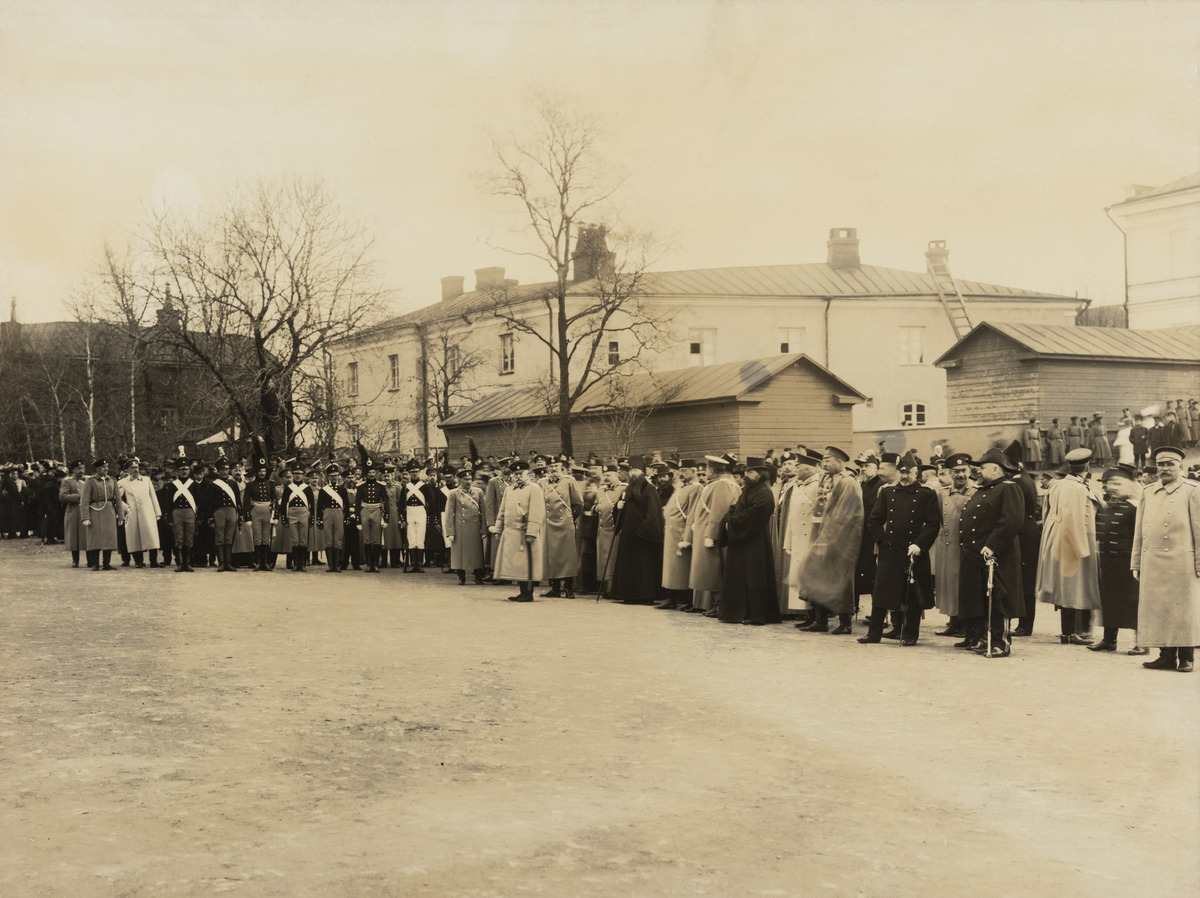
Viaporin venäläisen varuskunnan 100-vuotisjuhla huhtikuussa 1908
sisällön kuvaus: Viaporin venäläisen varuskunnan 100-vuotisjuhla huhtikuussa 1908. mustavalkoinen
Ajankohta: kuvausaika 1908
Paikka: Suomi, Uusimaa, Helsinki, Suomenlinna Helsinki
Aiheet: varuskunnat, linnoitukset, sotilaat, univormut, sotilaspuvut, juhlat, juhlamenot, juhlapaikat, puurakennukset